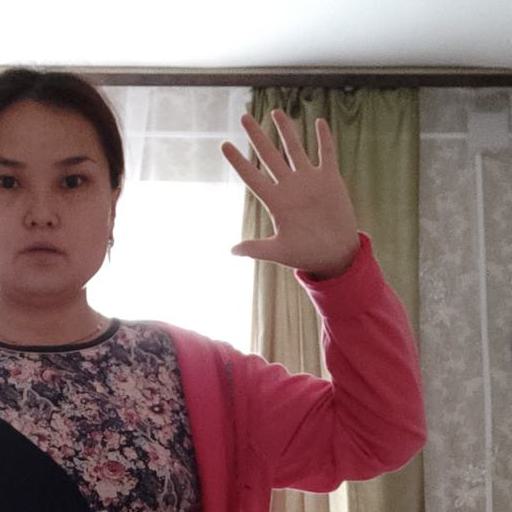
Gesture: palm